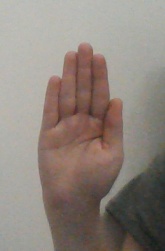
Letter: seen